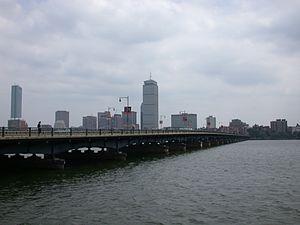
Le smoot est une unité de longueur inhabituelle, créée de façon humoristique par des étudiants du MIT. Elle porte le nom d'Oliver R. Smoot, un étudiant de l'université, qui s'allongea en octobre 1958 sur le Harvard Bridge reliant Boston à Cambridge, au Massachusetts, et fut utilisé par ses camarades pour mesurer la longueur du pont.